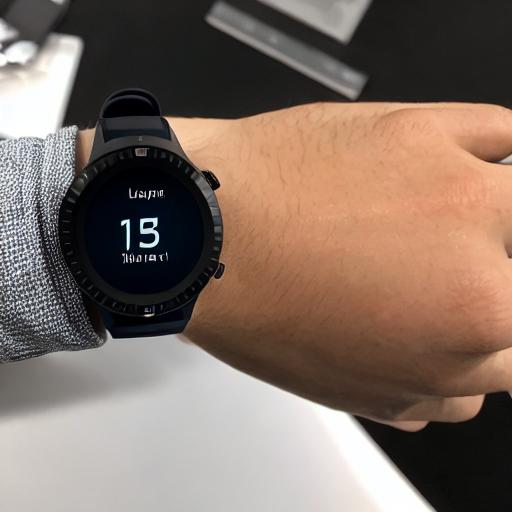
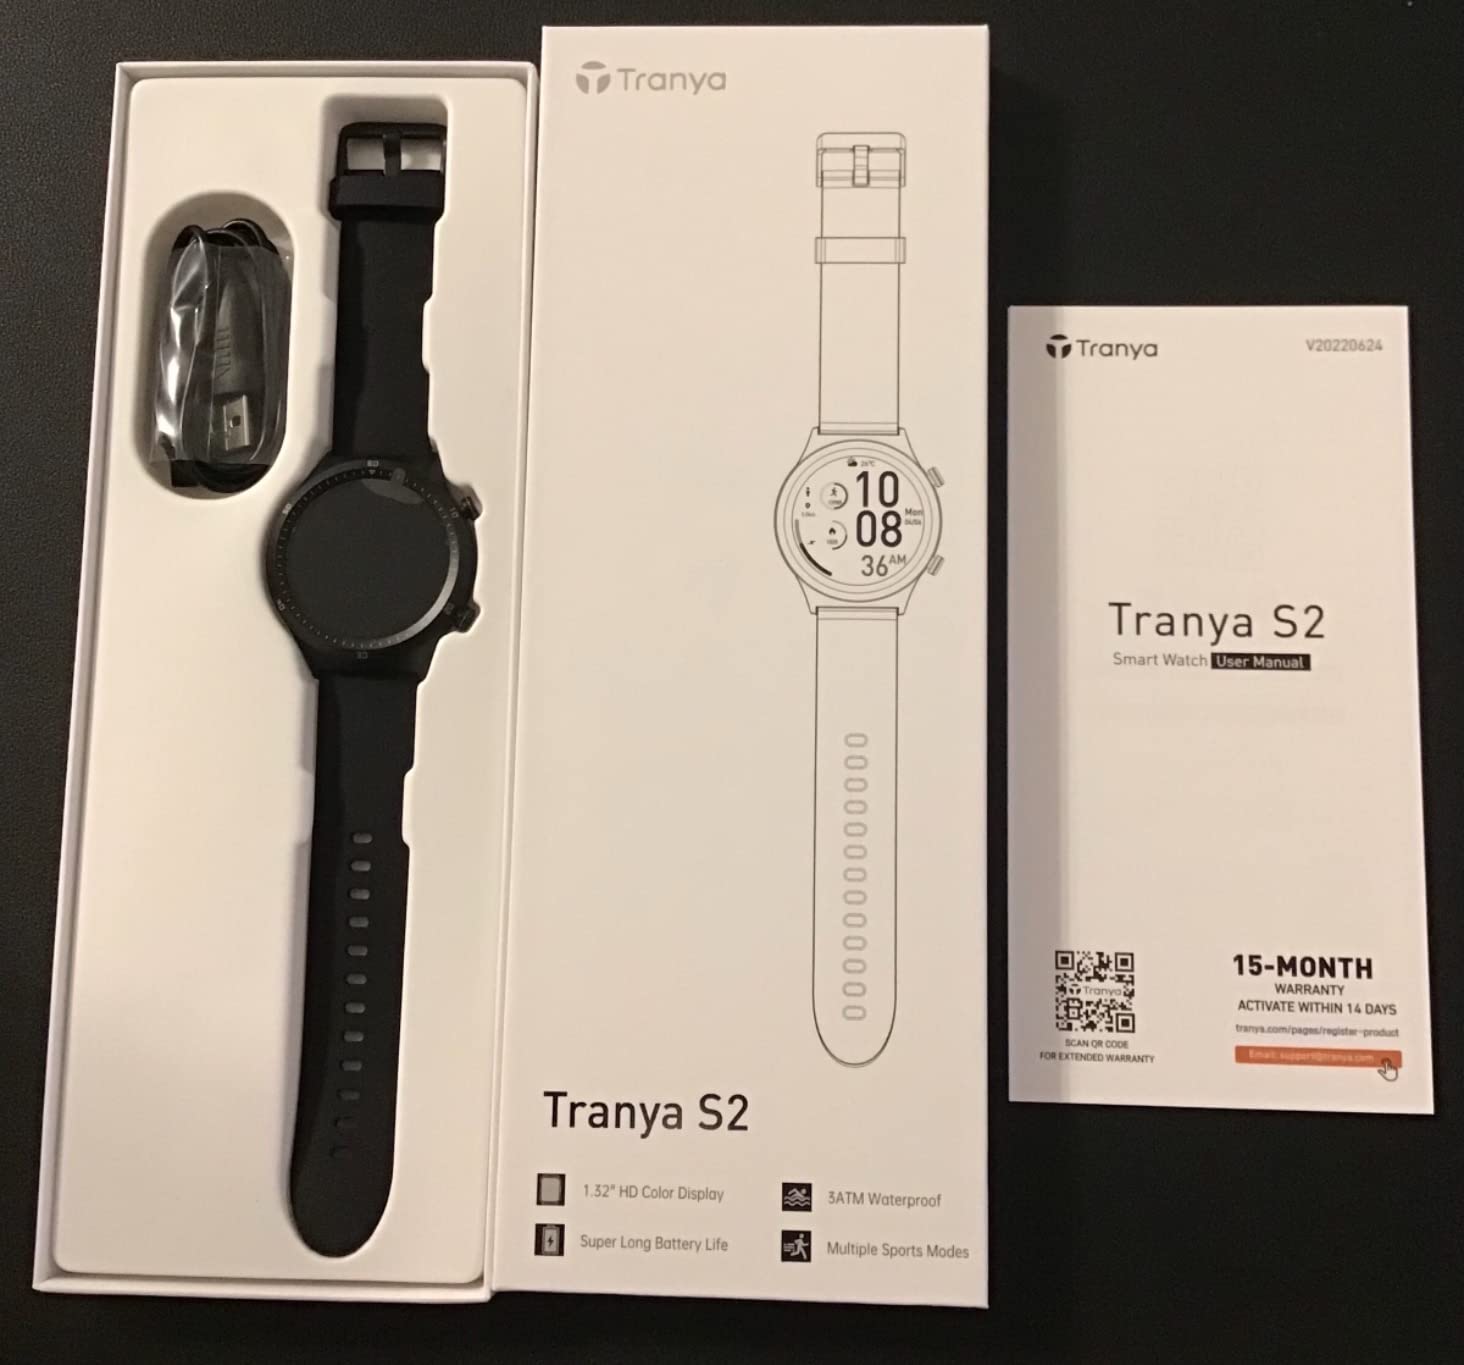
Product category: smartwatch
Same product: no